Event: Nepal Earthquake
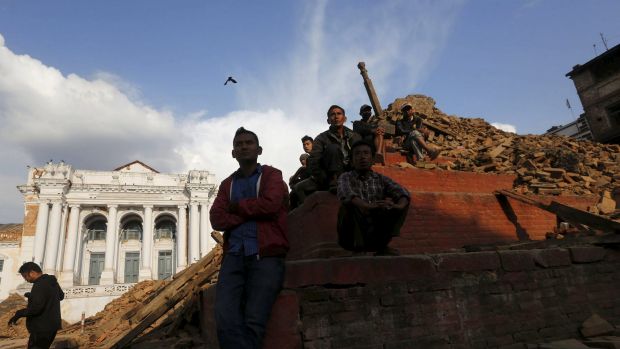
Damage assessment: damage